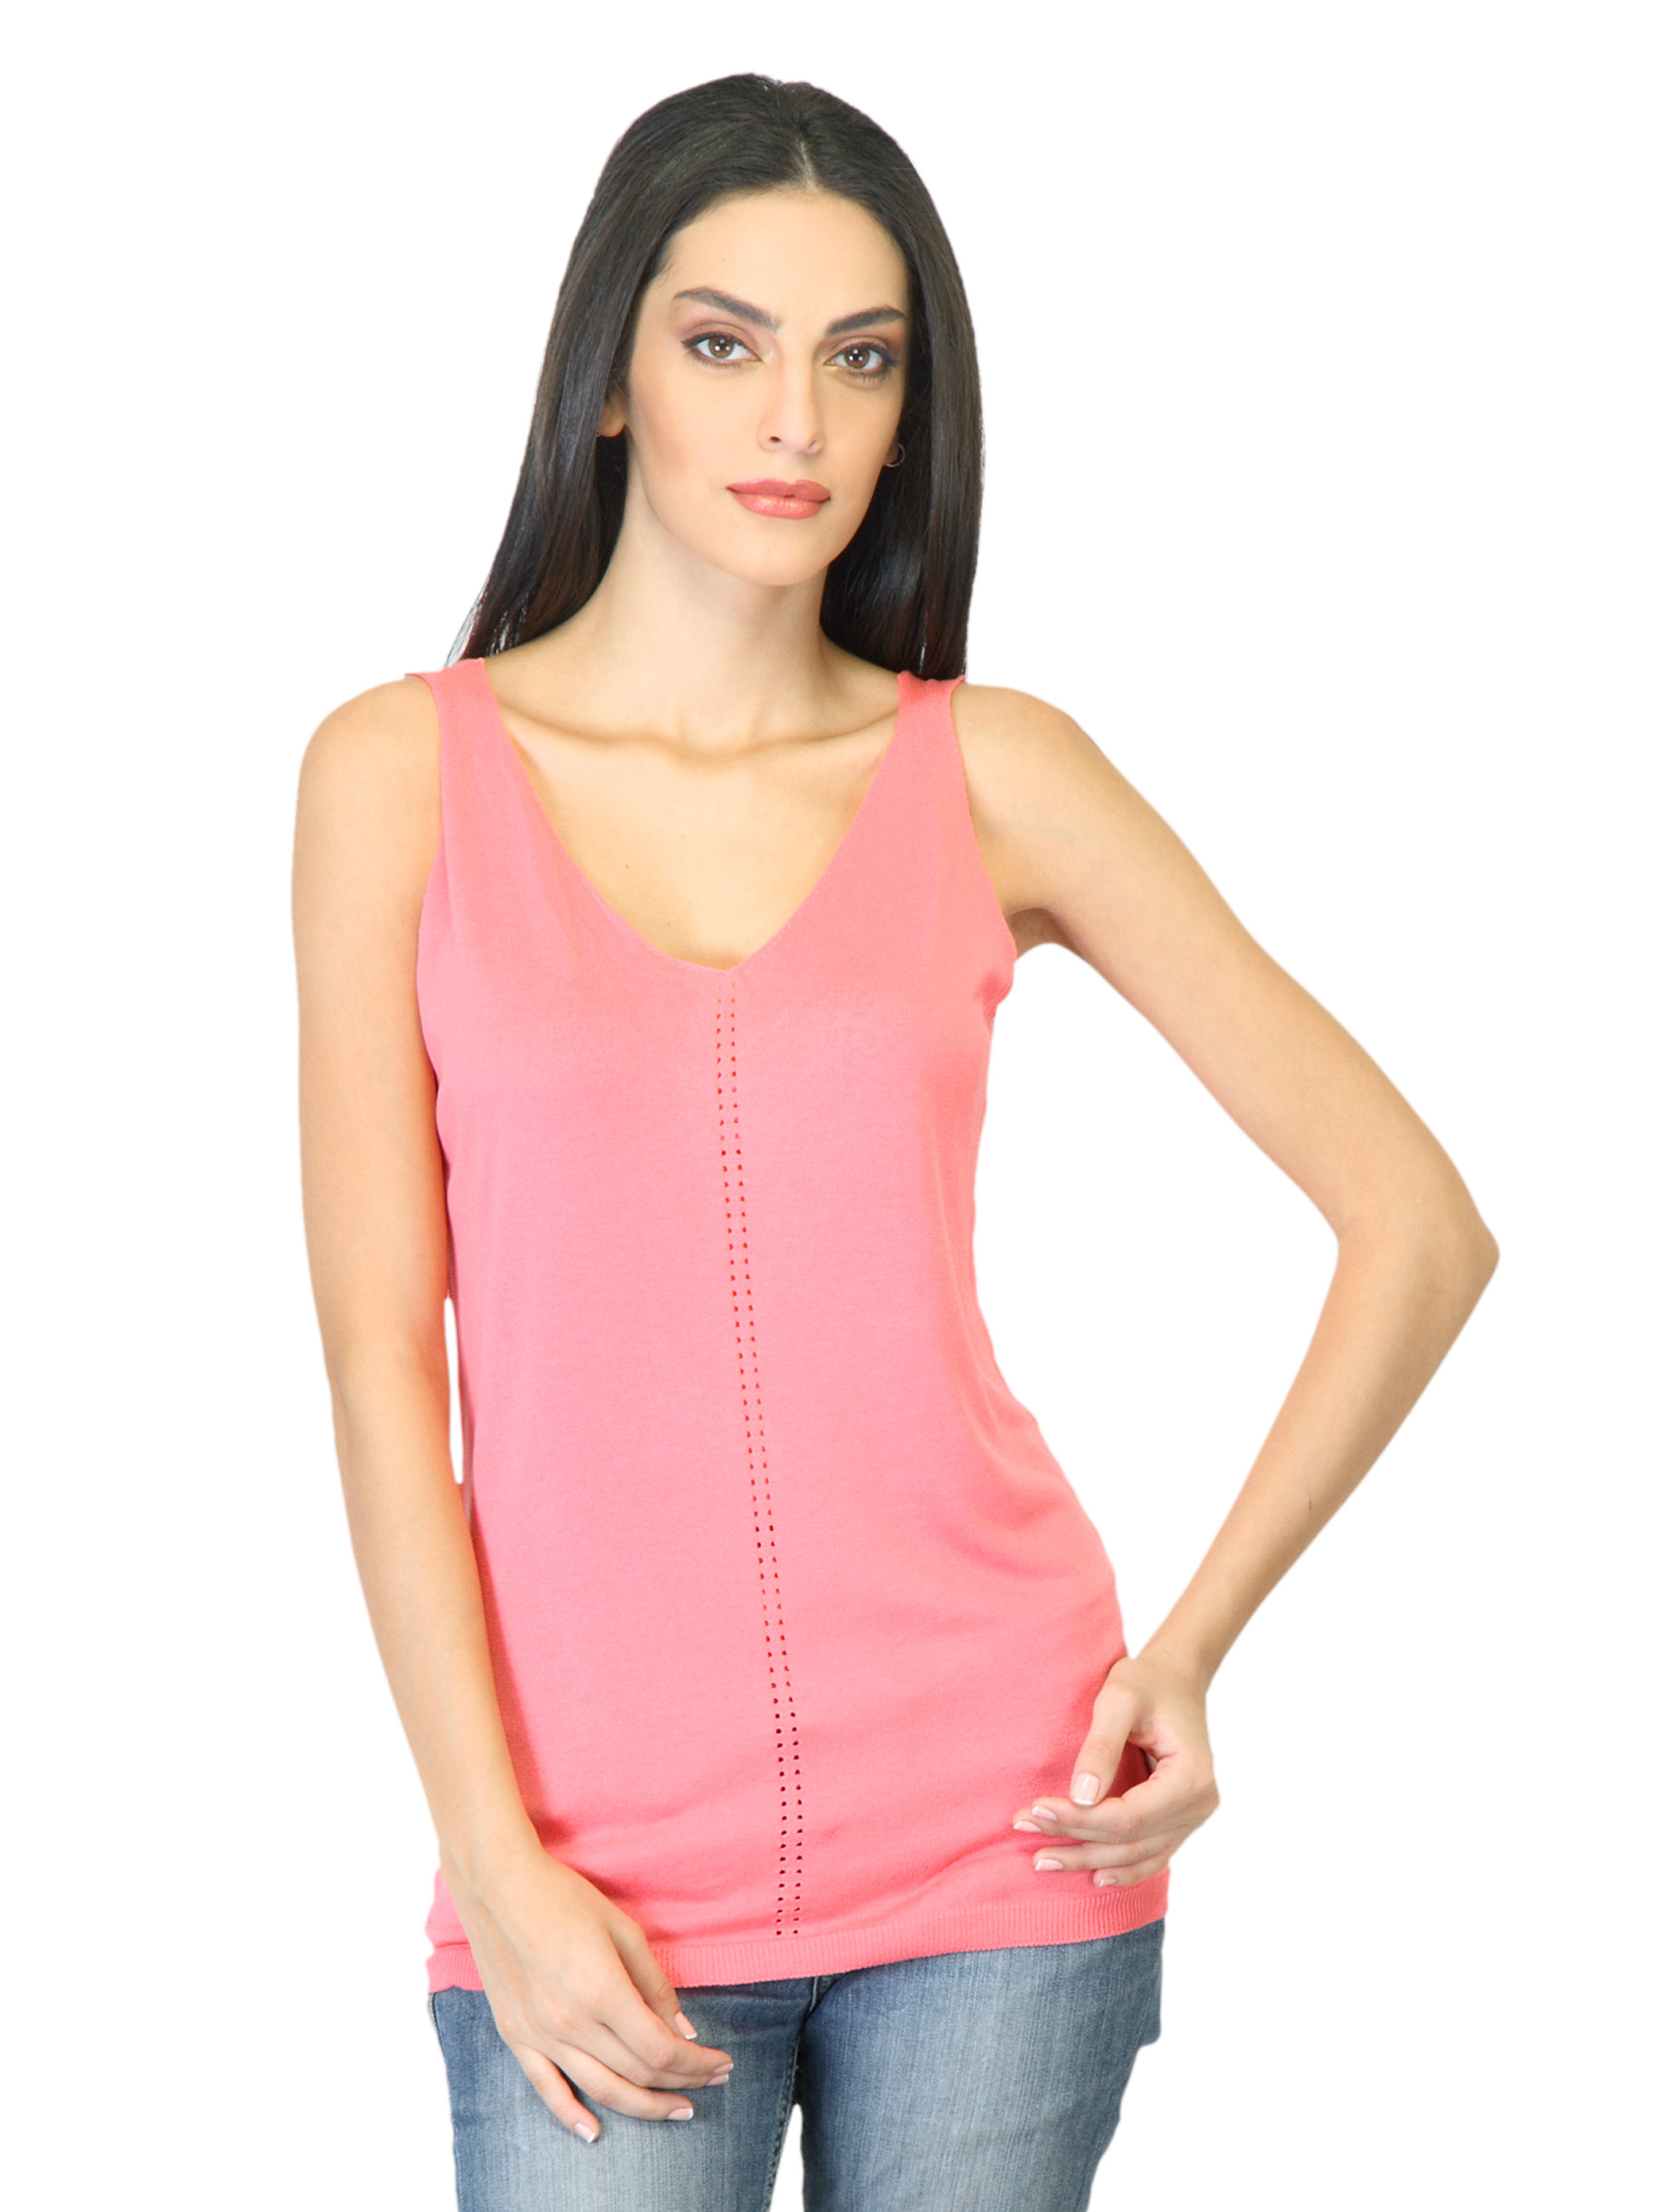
United Colors of Benetton Women Peach Top
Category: Apparel / Topwear / Tops
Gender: Women
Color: Peach
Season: Summer 2012
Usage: Casual